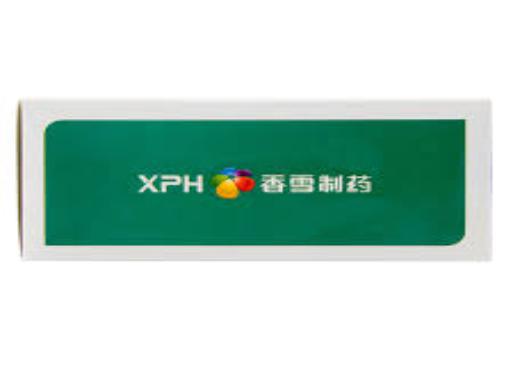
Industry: Medical